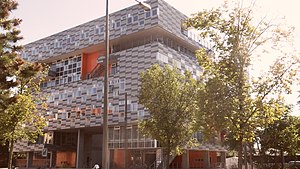
Bikuben Kollegiet Ørestad
Bikuben Kollegiet Ørestad, set fra Njalsgade
Bikuben Kollegiet Ørestad - billedet er taget fra Njalsgade
Bikuben Kollegiet Ørestad er et privat kollegium på Amager lige ved siden af Københavns Universitet Amager. Kollegiet, som var indflytningsklar i august 2006, rummer godt 100 boliger. Kollegiet er opført på foranledning af Kollegiefonden Bikuben.